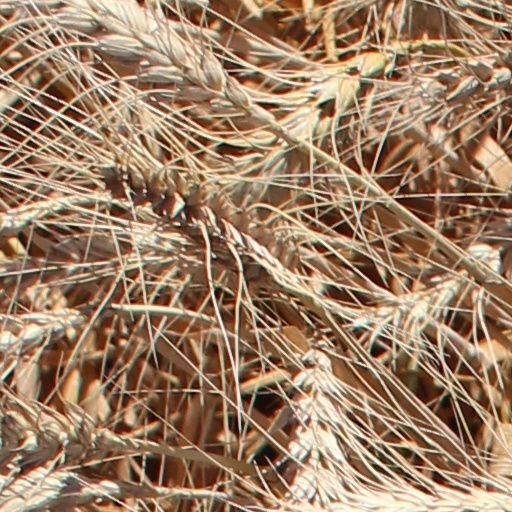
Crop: wheat